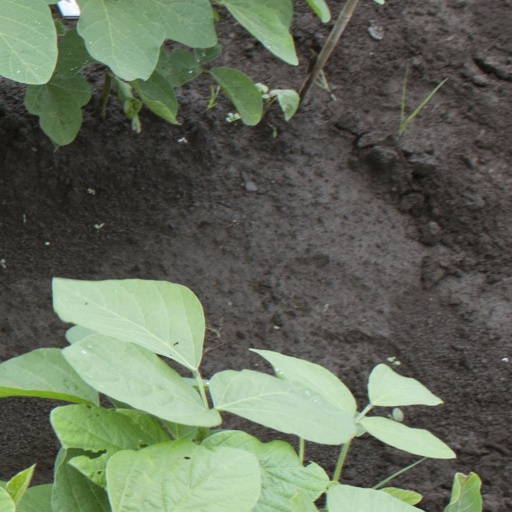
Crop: soybean